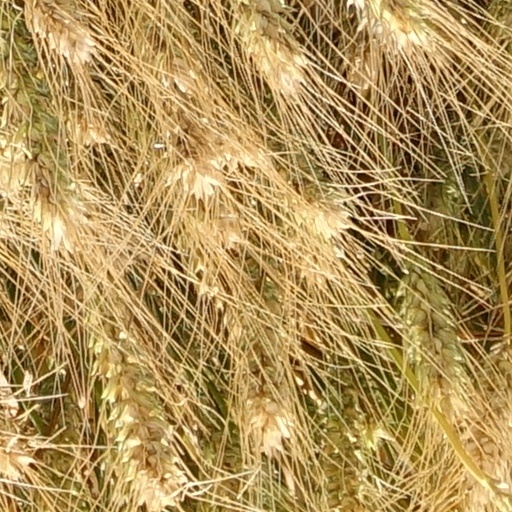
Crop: wheat